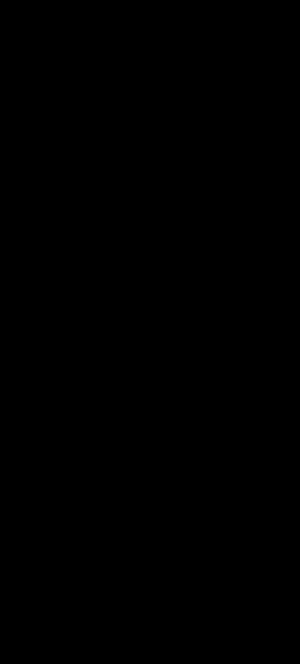
Skotsk våbenemblem
En skotsk klanleders våbenemblem fra en fiktiv Skotsk klan.
Et skotsk våbenemblem, også kaldet klanemblem, er et heraldisk emblem som bæres for at vise en tilhørsforhold til en specifik klan. Våbenemblemer kan bæres af alle klanmedlemmer.